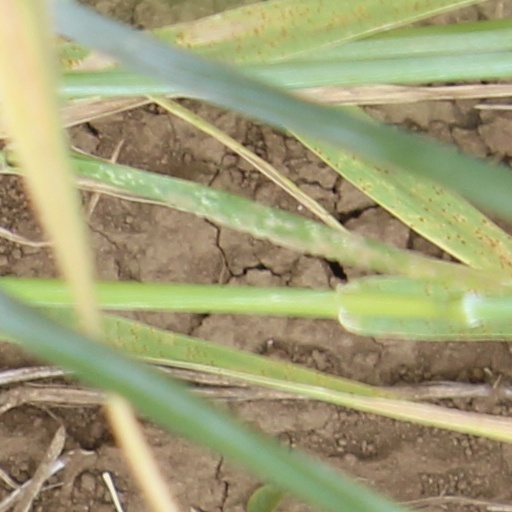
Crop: wheat